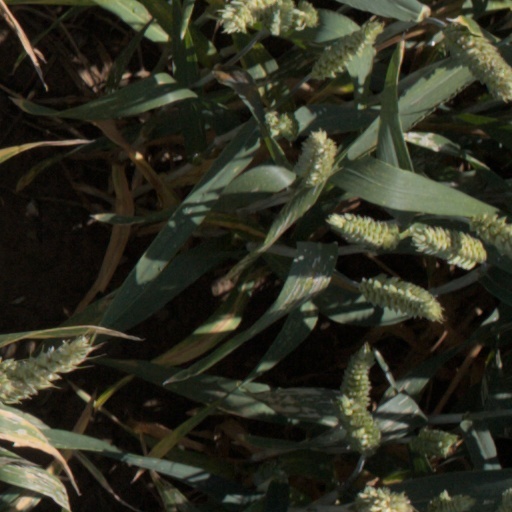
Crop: wheat